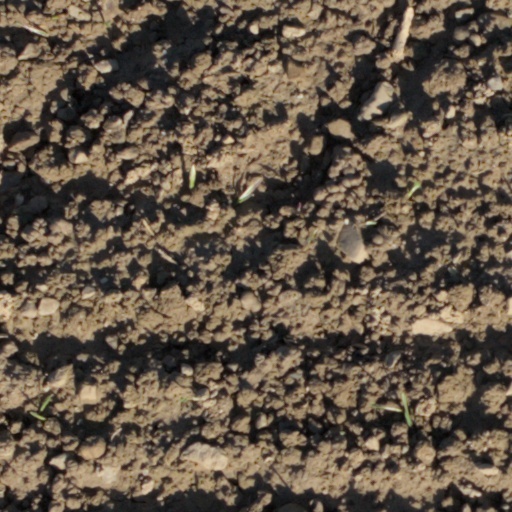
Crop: wheat